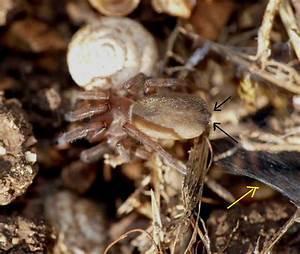
spider